Bungarus ceylonicus

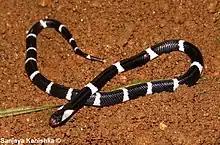
A juvenile Ceylon krait with prominent banding

Bungarus ceylonicus, the Ceylon krait or Sri Lankan krait, is a species of venomous elapid snake which is endemic to the island Sri Lanka, locally known as.